Vishnuvardhana (Varika king)

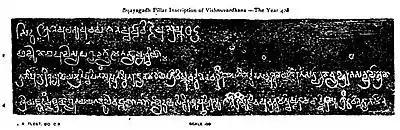
Bijayagadh pillar inscription of Vishnuvardhana.

Vishnuvardhana was a king of the Varika tribe in Malwa, and probably a feudatory of Gupta Emperor Samudragupta. He is known from an inscription on a sacrificial pillar, the Bijayagadh inscription. The inscription is dated 428 of an uncertain era, which, based on epigraphical evidence, is thought to be Vikram Samvat, corresponding to be 371-372 CE.